Twin Atlantic

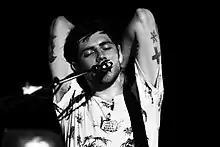
Singer/guitarist Sam McTrusty at "The Viper Room", 2012

They also completed a joint headline tour of Scotland with the Xcerts and their first set of solo headline dates across the UK.